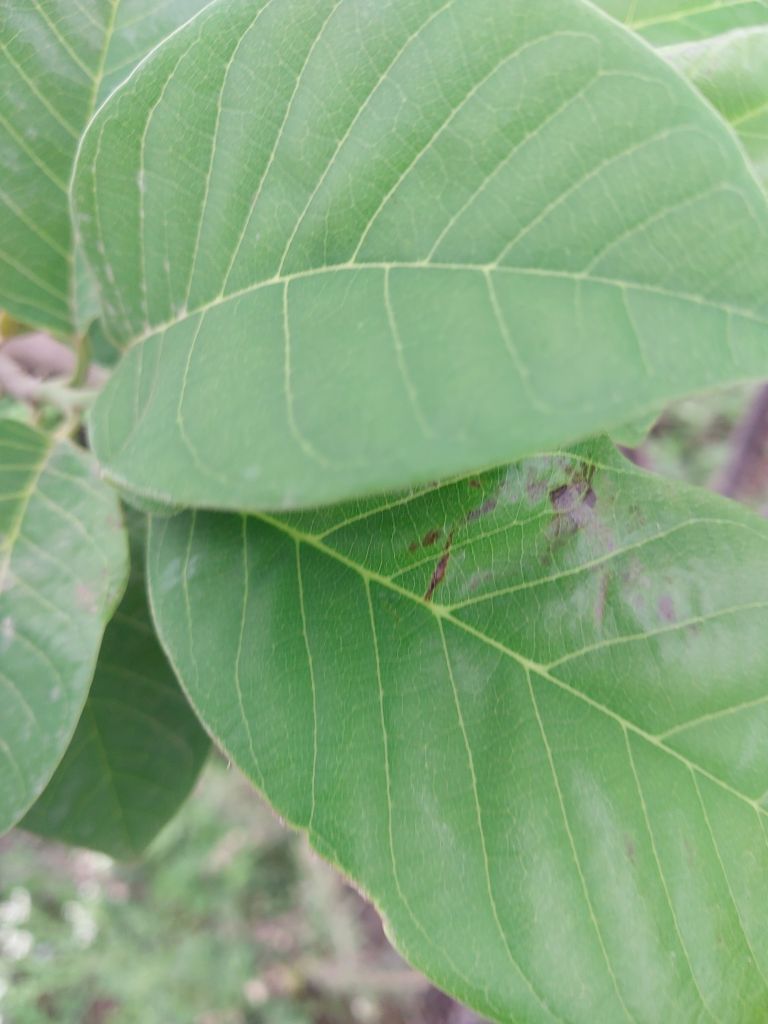
Disease label: Leaf spot on Leaves